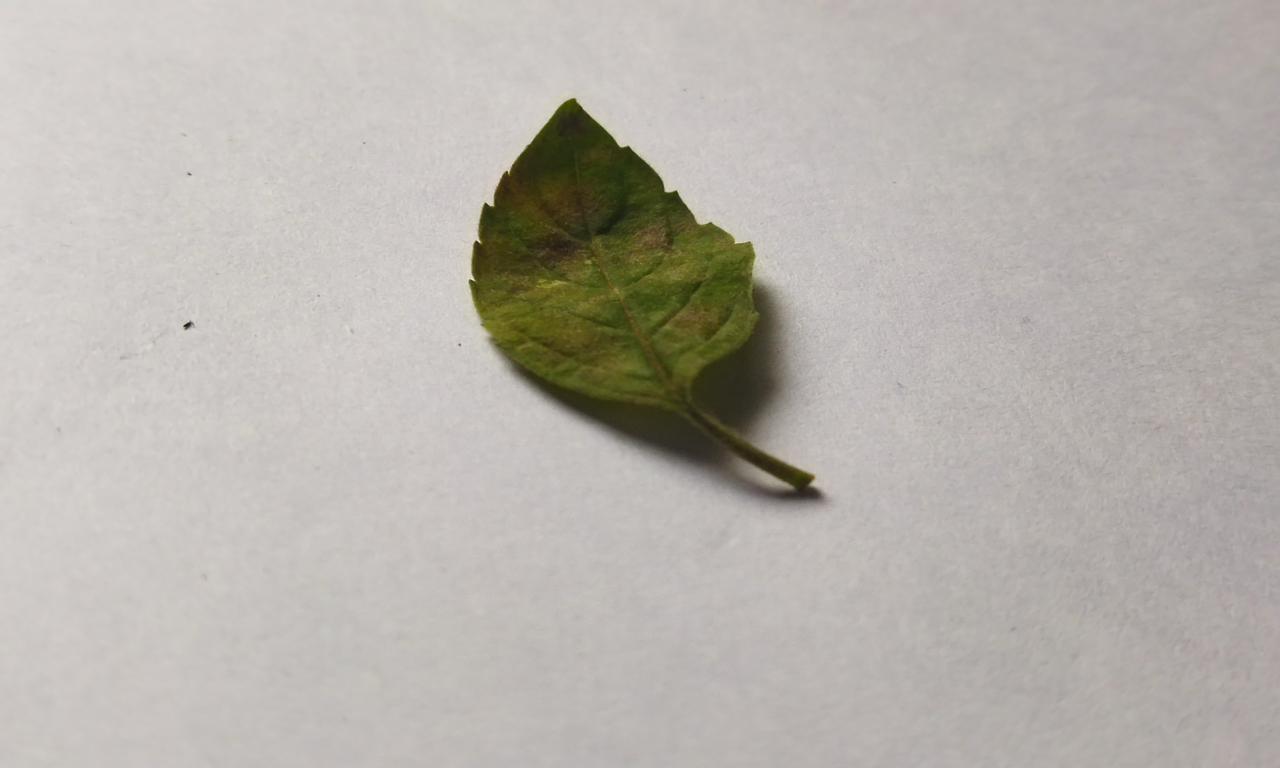
Label: Spoiled